Splenocyte

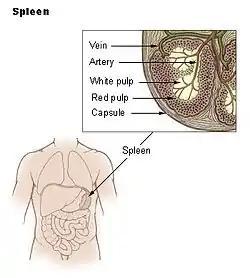
An image of the spleen in the human body. Also shows the red and white pulp regions.

Splenocytes are spleen cells and consist of leukocytes like B and T cells, dendritic cells, and macrophages. The spleen is split into red and white pulp regions with the marginal zone separating the two areas. The red pulp is involved with filtering blood and recycling iron, while the white pulp is involved in the immune response.